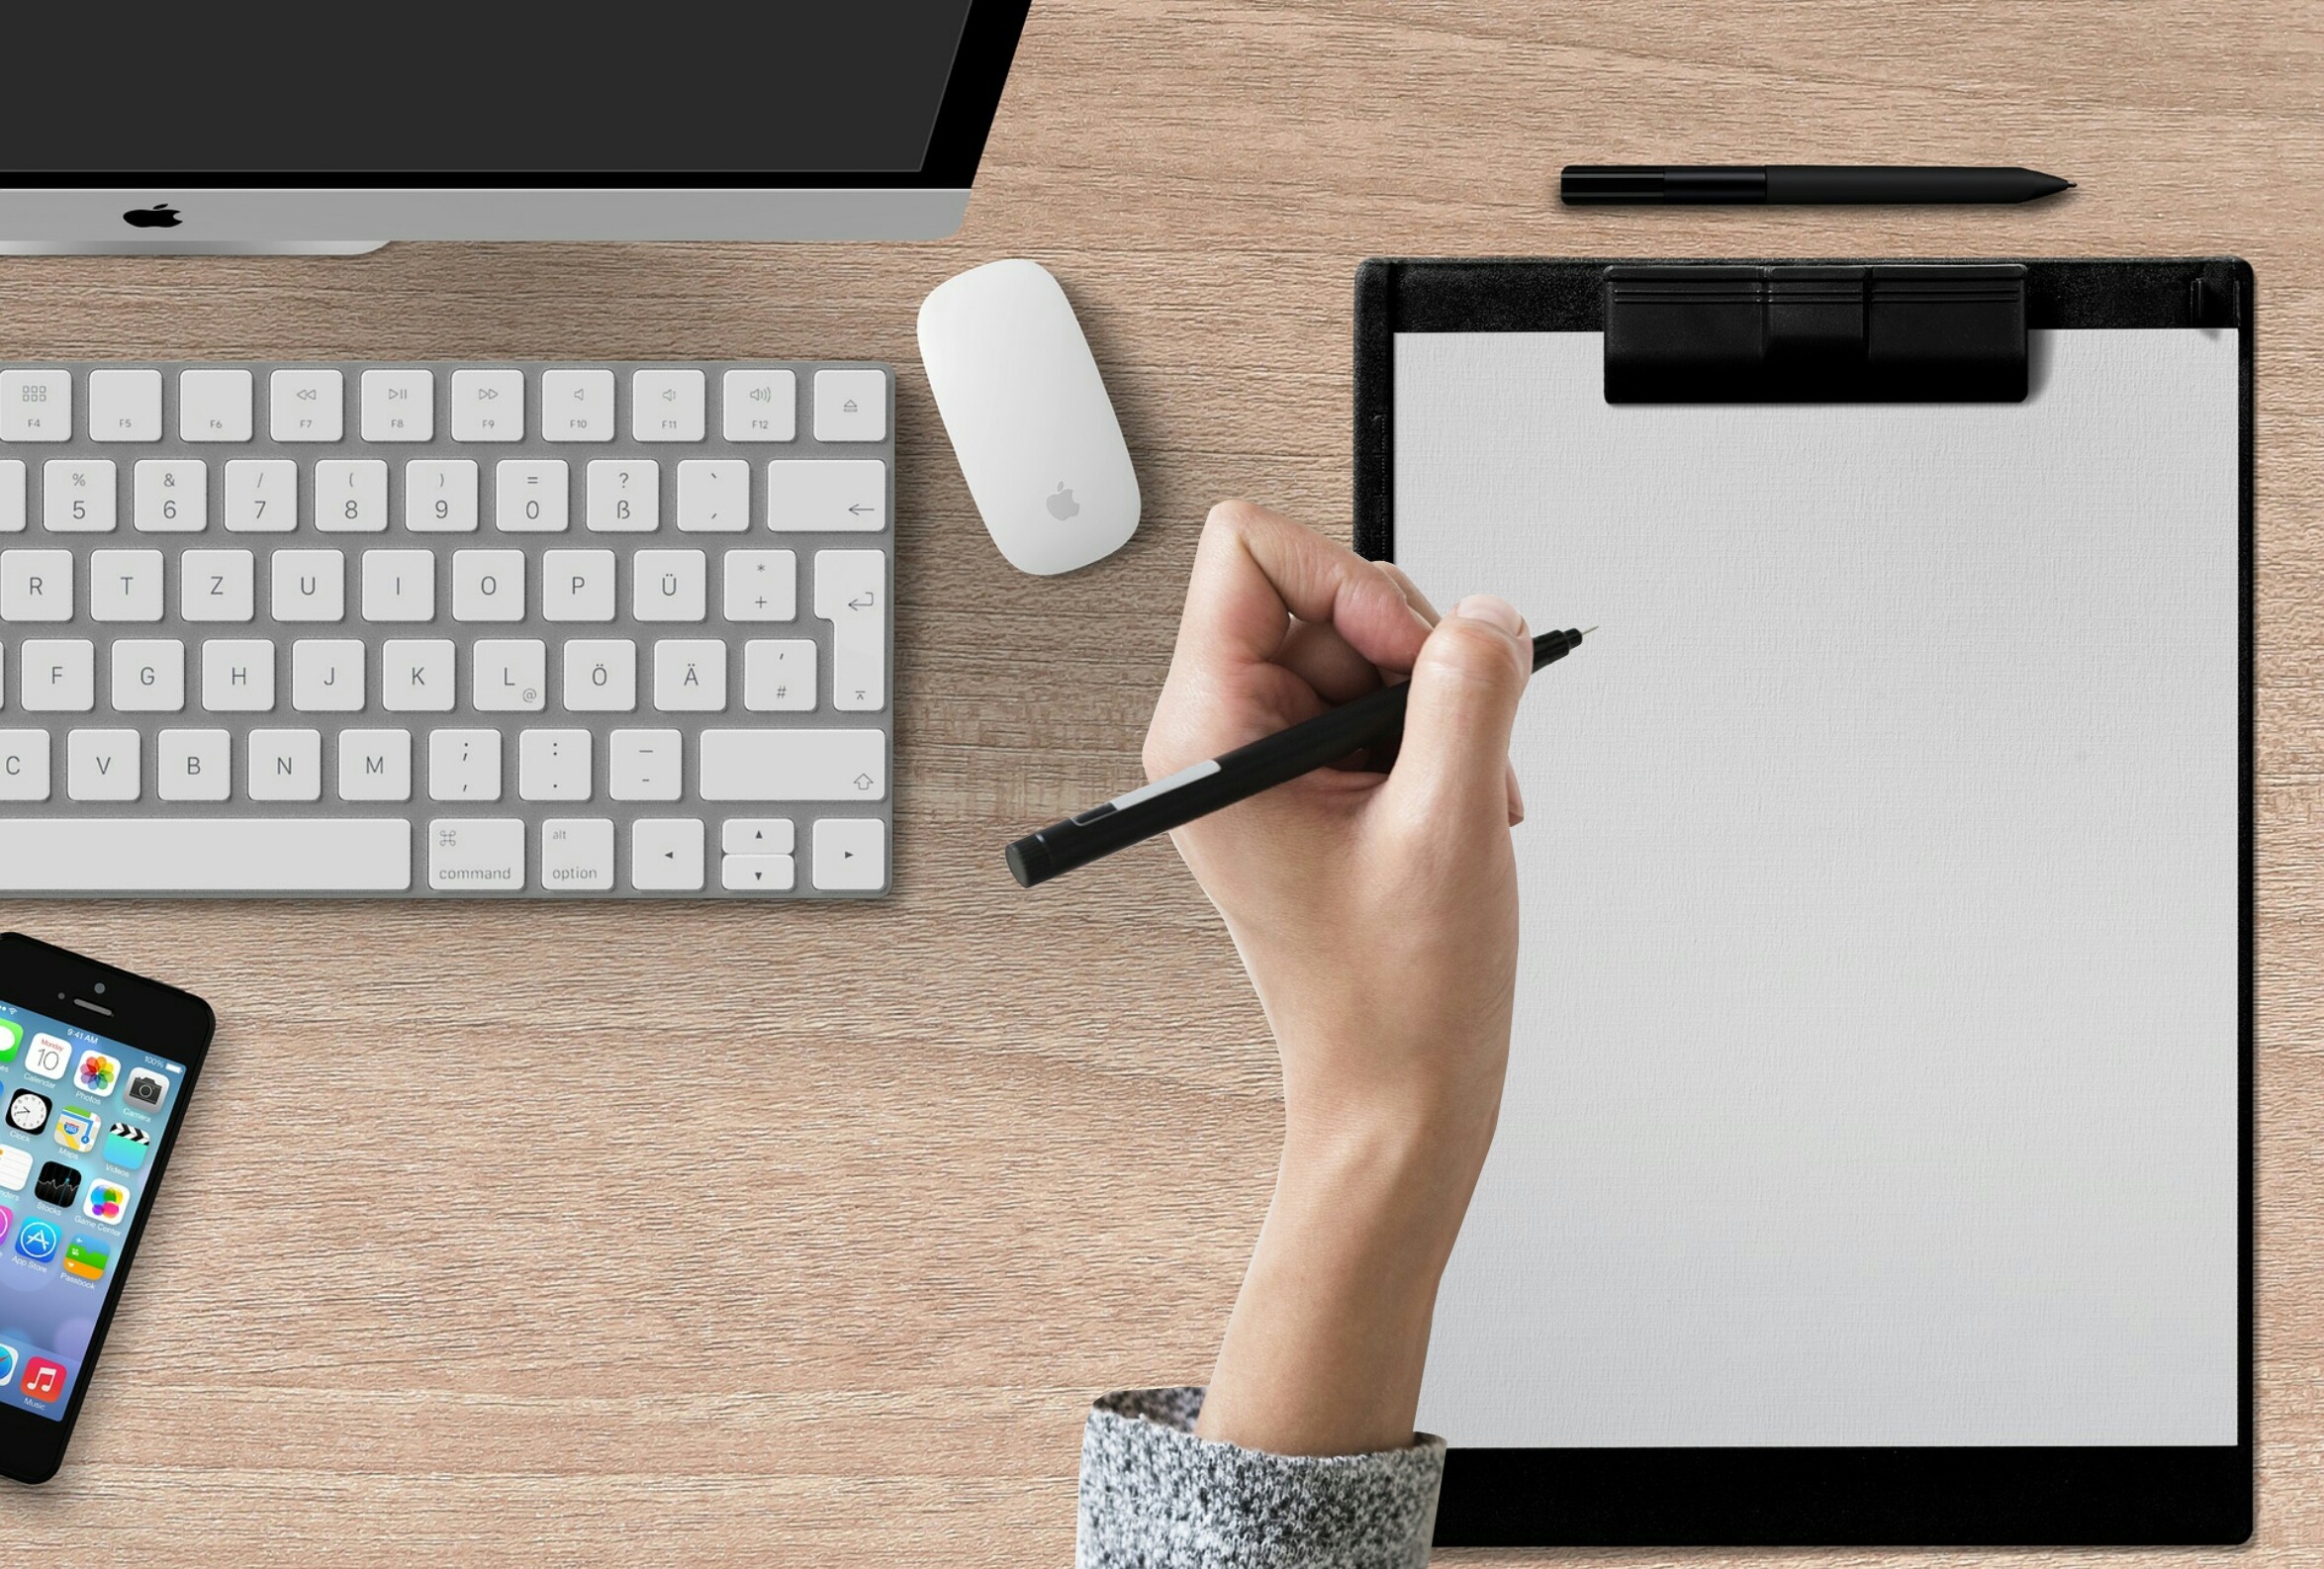
writing pad, hand, clipboard, computer, workplace, table, smartphone, message, paper, block, pen, business, mail box, letters, send, communication, office supplies, letter traffic, correspondence, mailing, greetings, business letter, copy space, empty, desk, office, notes, scrapbooking, contact, technology, electronic device, gadget